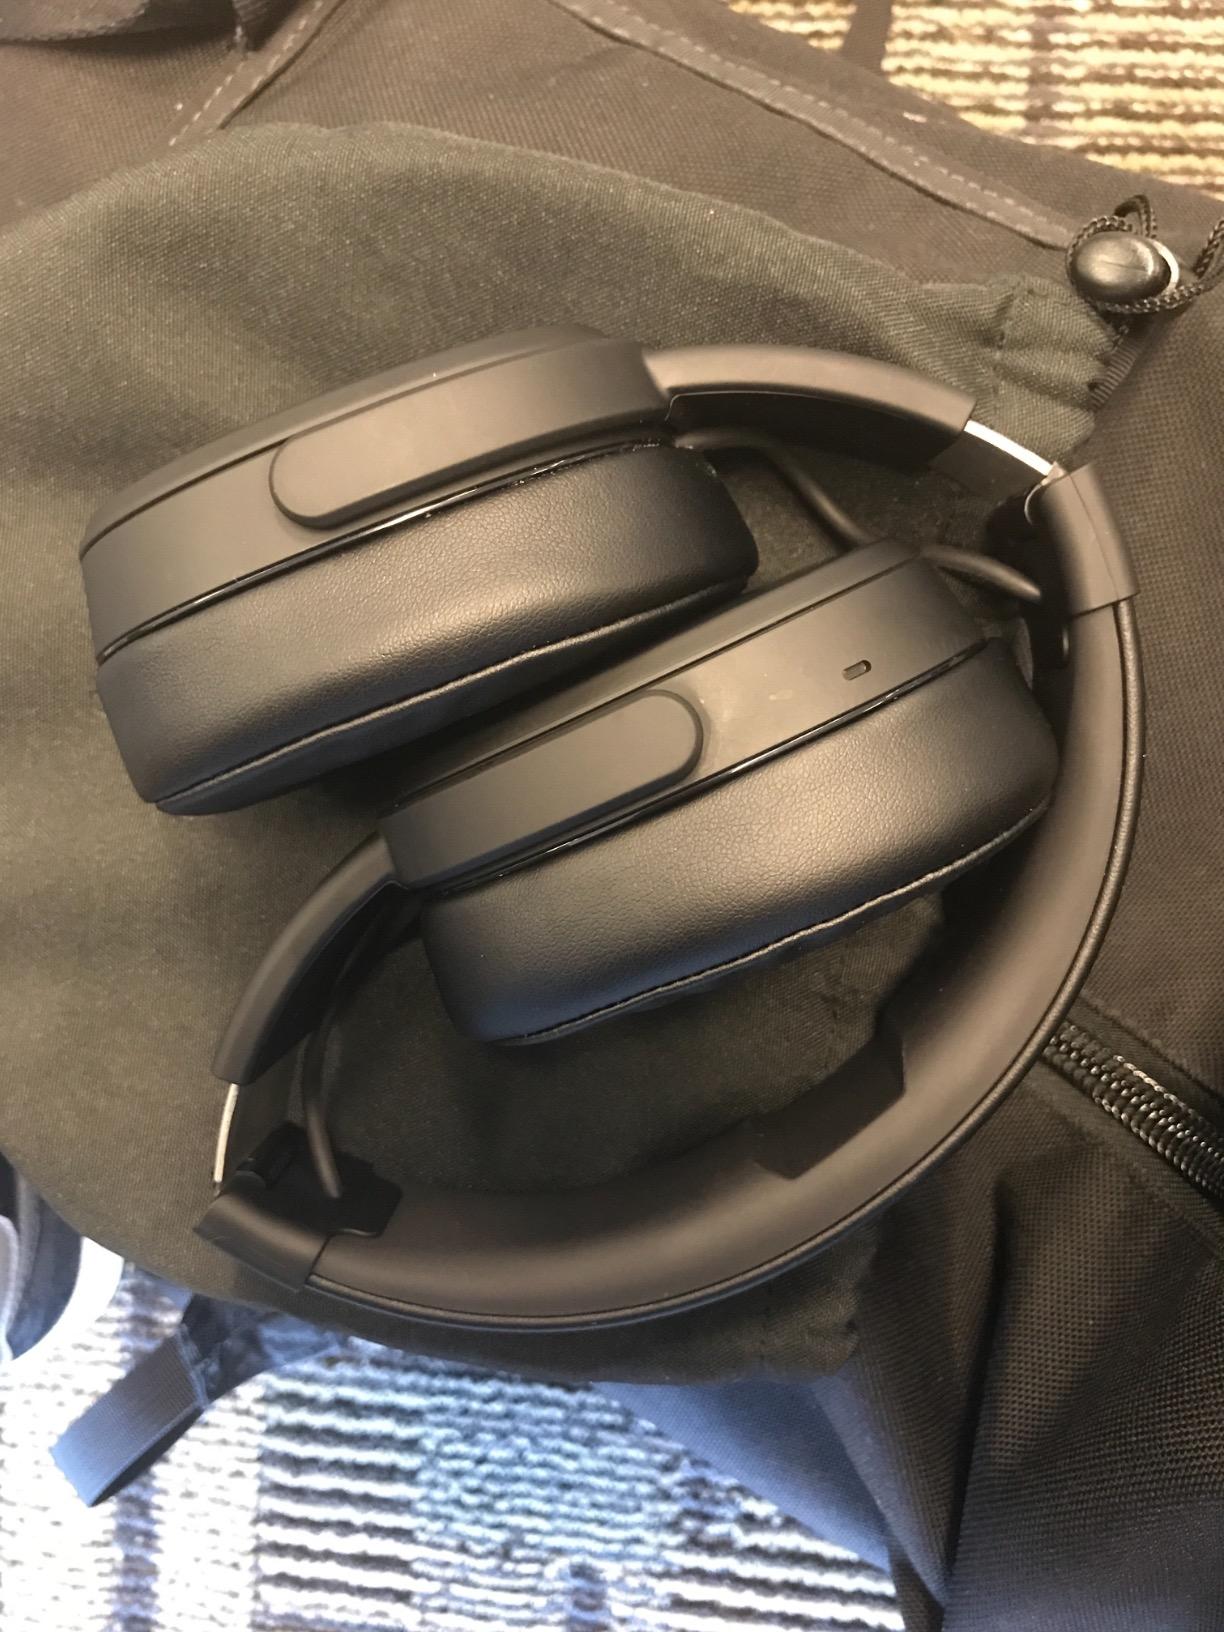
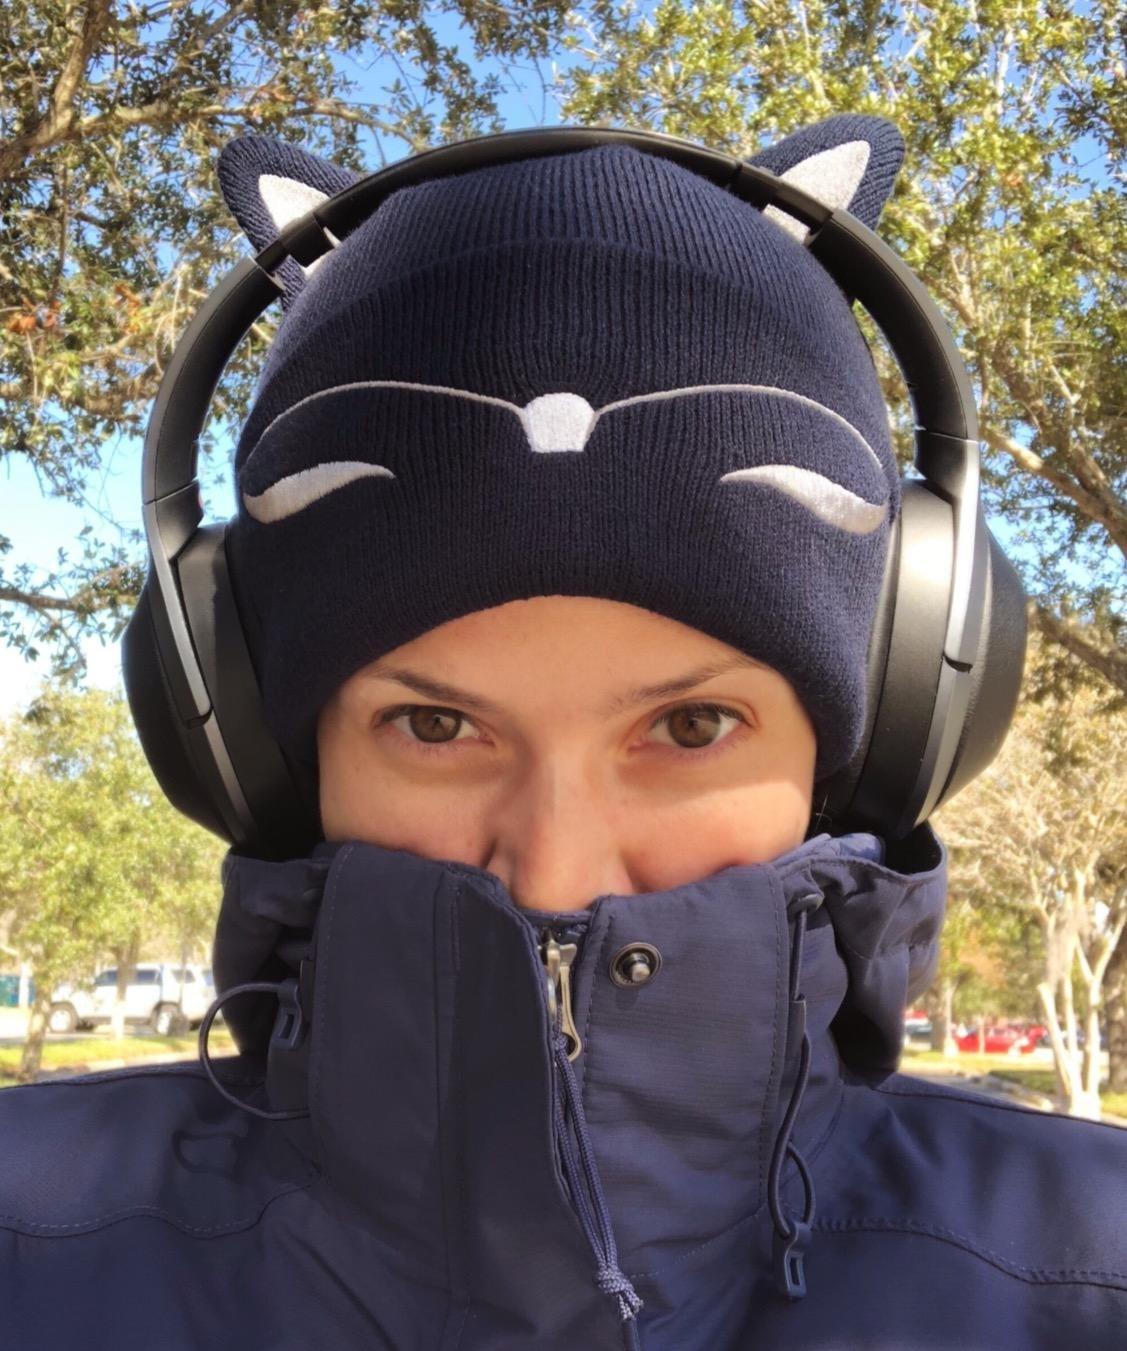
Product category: headphones
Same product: no